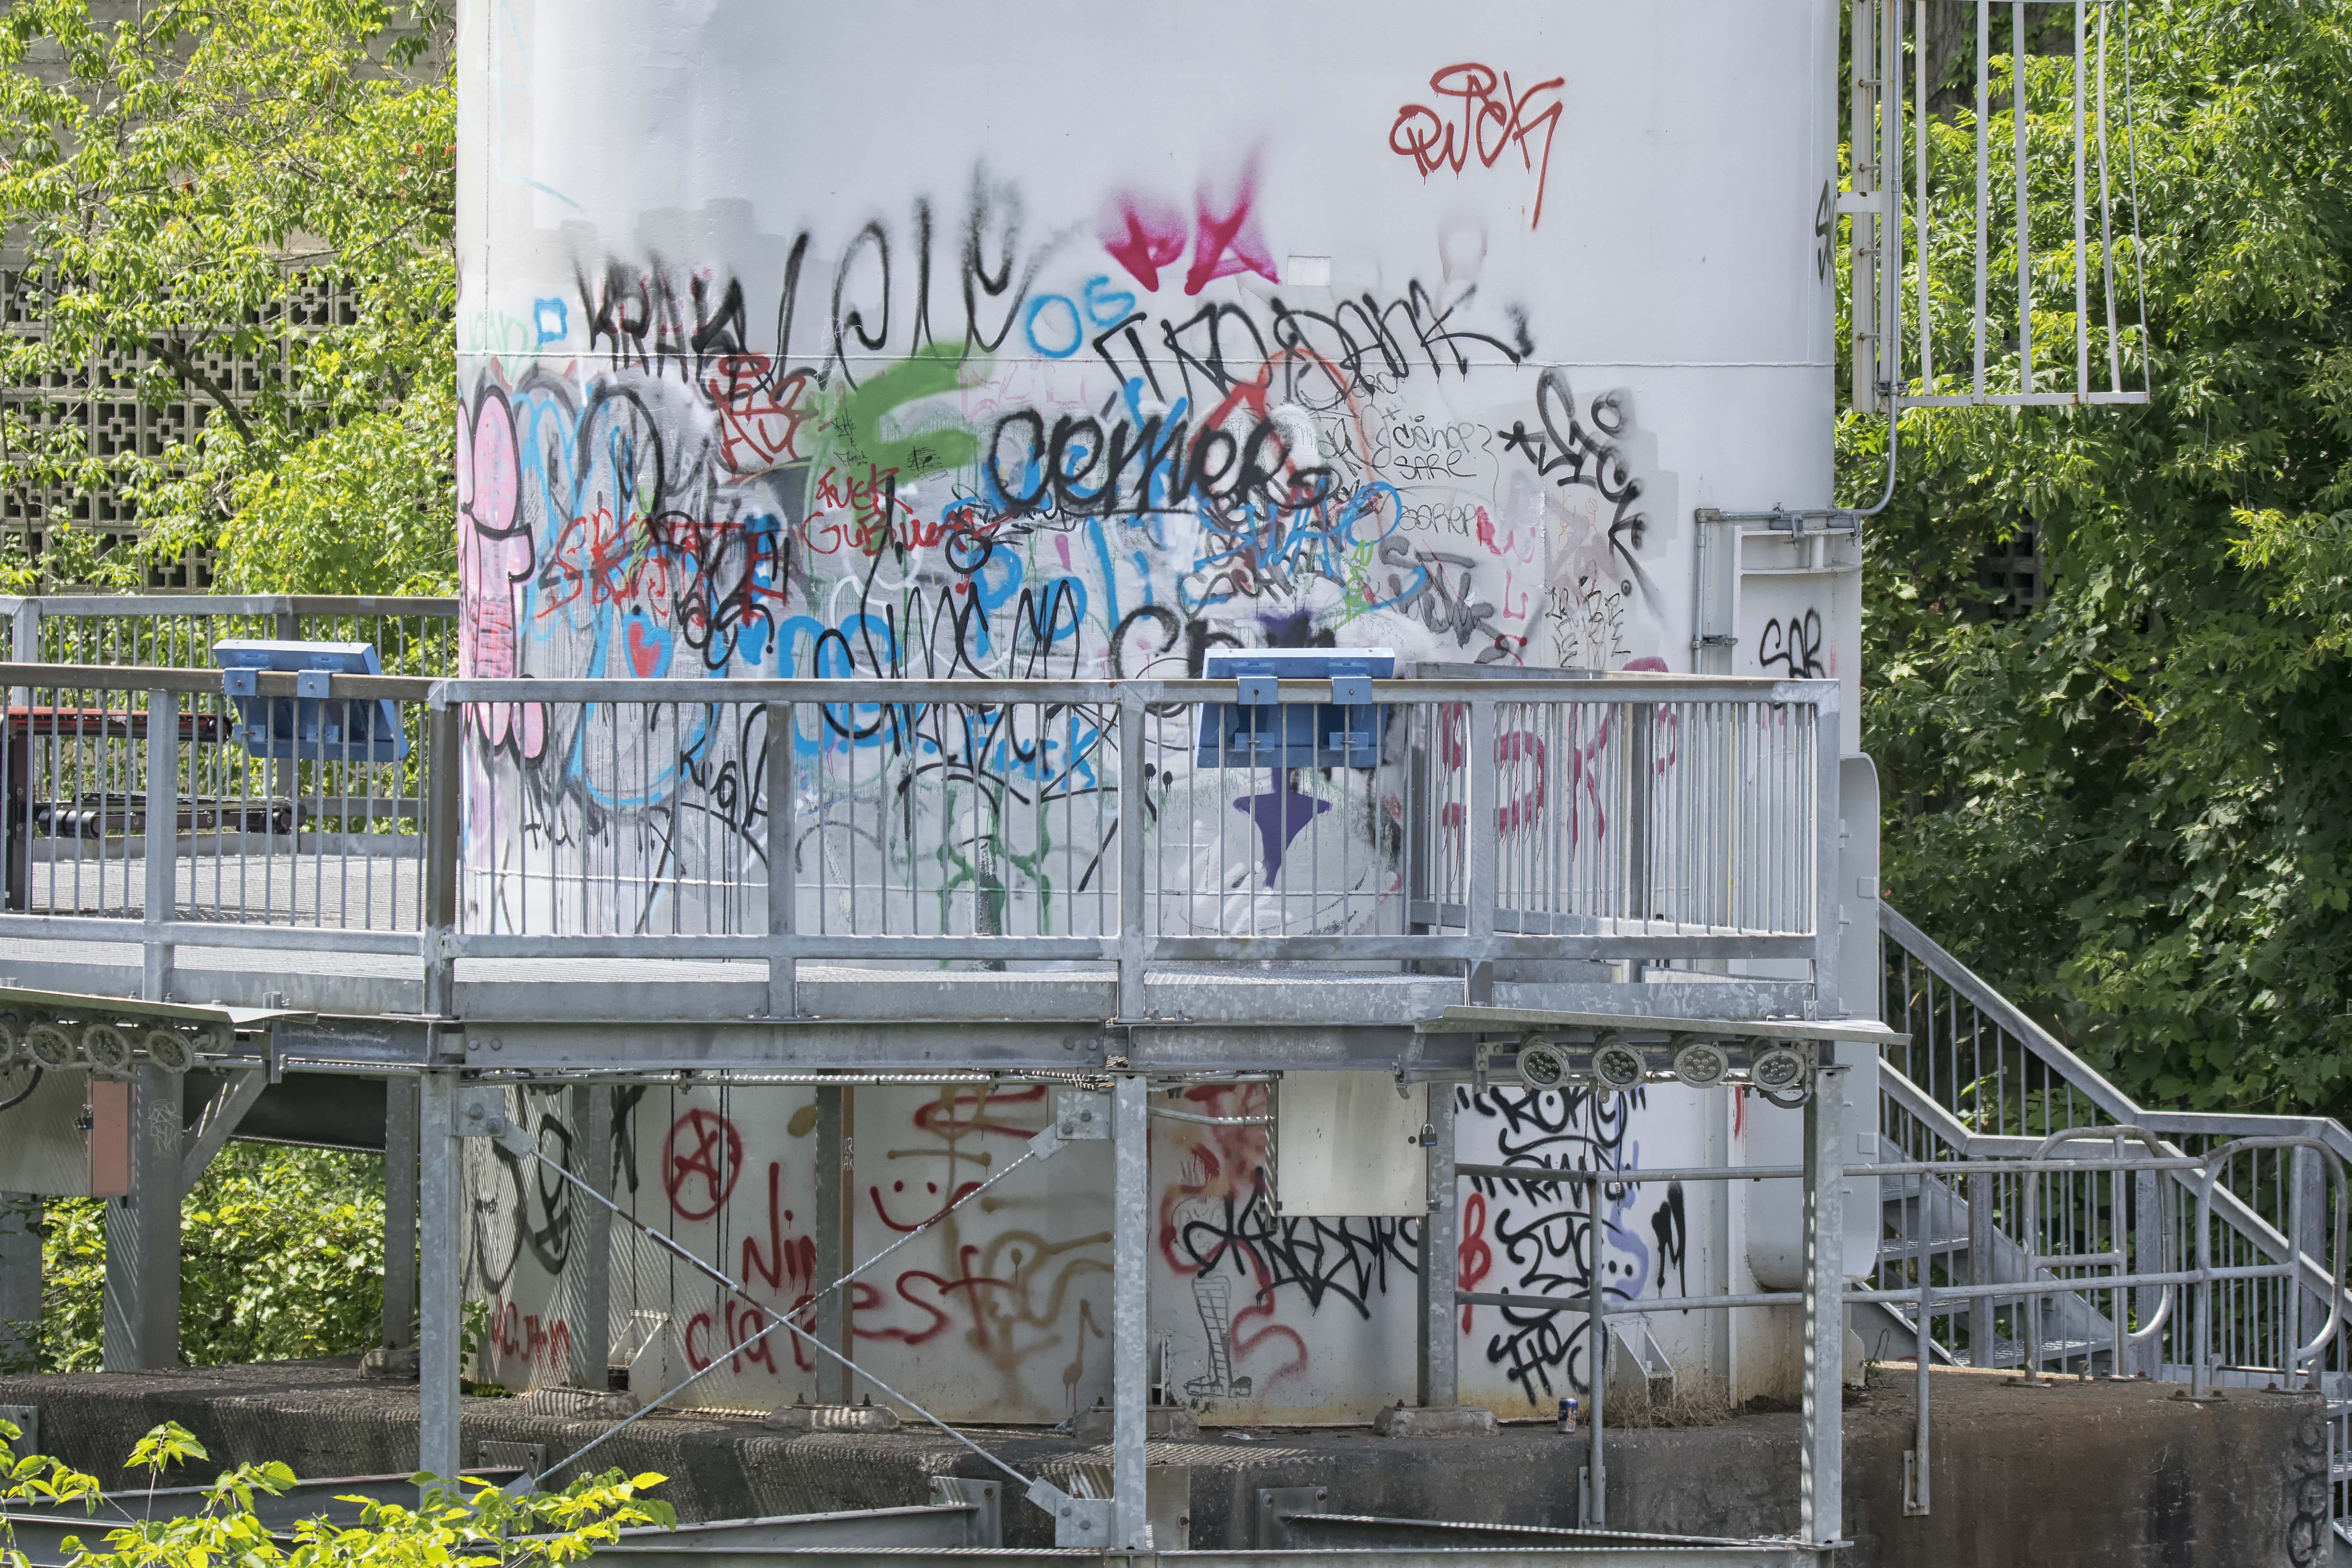
street, wall, graffiti, art, canada, mural, quebec, sherbrooke, neighbourhood, urban area